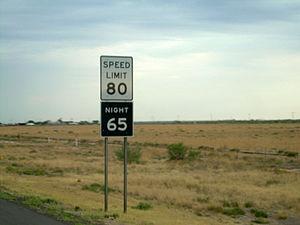
L'Interstate 20 est une autoroute inter-états majeure est-ouest située au sud-est des États-Unis d'Amérique. Elle rejoint Kent à l'Interstate 10, à l'Interstate 95 à Florence, et mesure 2 470 km de long.